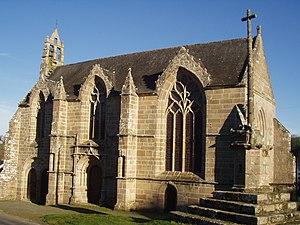
Cet article recense une partie des monuments historiques des Côtes-d'Armor, en France.
Cet article recense les monuments historiques français classés en 1909.
Tréméven [tʁemevɛ̃] est une commune française située dans le département des Côtes-d'Armor, en région Bretagne. Tréméven appartient au pays historique du Goëlo.